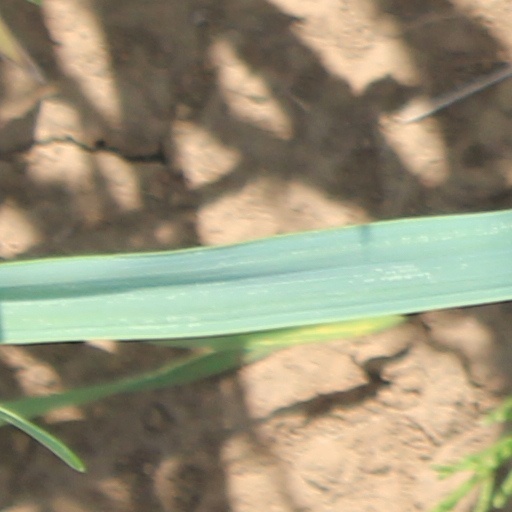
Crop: wheat